Casual (subculture)

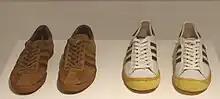
Examples of the types of Adidas trainers worn by members of the subculture

The designer clothing and fashion aspect of the casual subculture began in the mid-to-late 1970s. One well documented precursor was the trend of Liverpool youths starting to dress differently from other football fans – in Peter Storm jackets, straight-leg jeans and Adidas trainers. Liverpool F.C. fans were the first British football fans to wear continental European fashions, which they picked up while following their teams at matches in Europe during their run of strong performance in the UEFA Cup and European Cup in the 1970s and 80s.